Richard Benyon

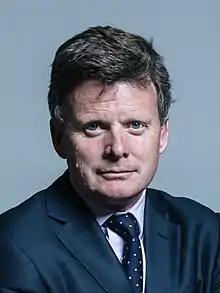
Official portrait, 2017

Richard Henry Ronald Benyon, Baron Benyon, (born 21 October 1960), is a British politician who has served as Lord Chamberlain of the Household since 4 November 2024. He previously was Minister of State for Climate, Environment and Energy from 2023 to 2024. A member of the Conservative Party, he was Member of Parliament (MP) for Newbury from 2005 to 2019.